The Baconing

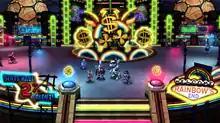
The game world in "The Baconing" is much more varied than that of the previous two "DeathSpank" titles.

The game opens with a bored DeathSpank, the series' protagonist. Having defeated all of his foes in the land, he decides to try on all six mystical Thongs of Virtue at once, and in doing so inadvertently creates an evil incarnation of himself, the AntiSpank. DeathSpank must then travel the land to destroy five of the six Thongs of Virtue in the Fires of Bacon. Once he is successful he can defeat the AntiSpank and bring peace to SpankTopia.